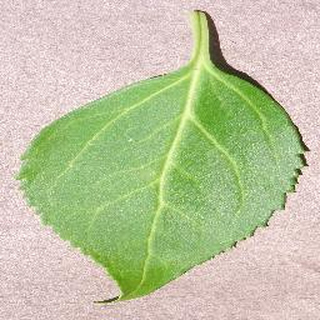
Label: healthy_cherry